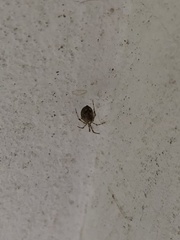
Species: Parasteatoda_tepidariorum